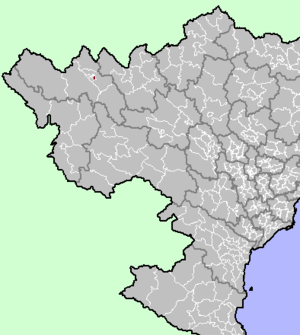
Lai Châu auparavant Muang Lay est une ville de la province de Lai Châu dans la région du Nord-ouest du Viêt Nam.